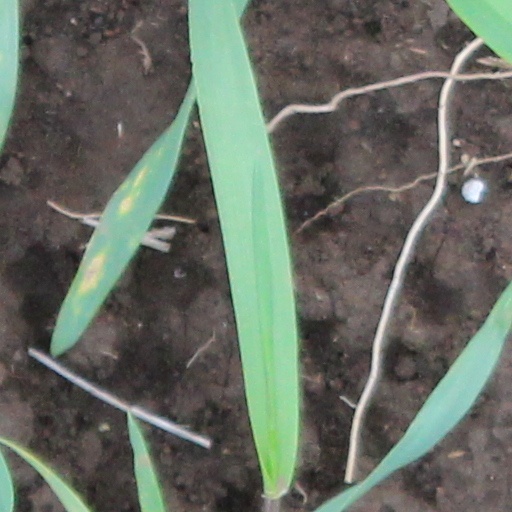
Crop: wheat